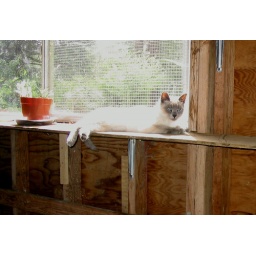
white cat in front of window;